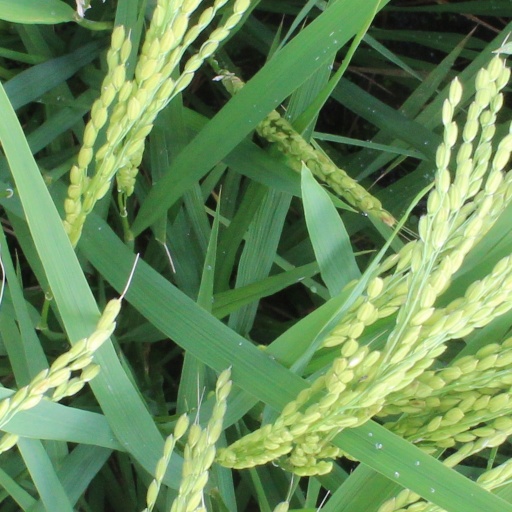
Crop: rice